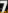
Number: 7